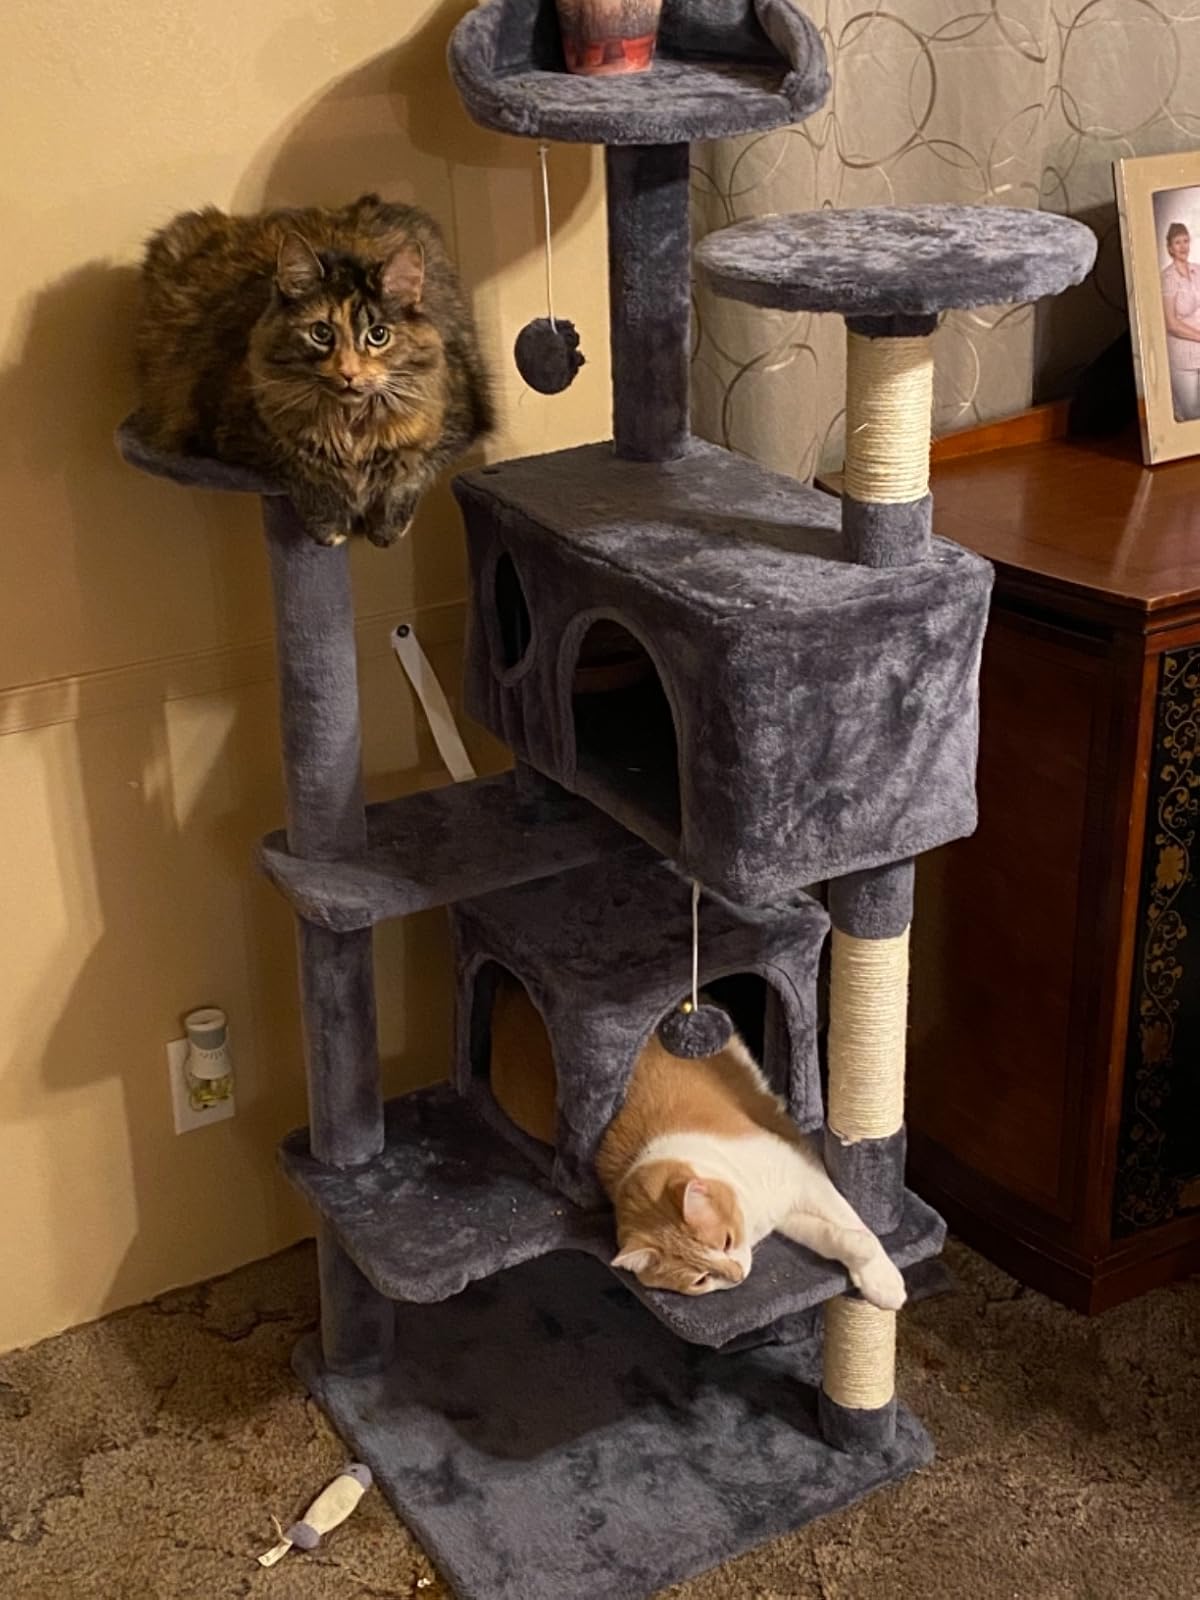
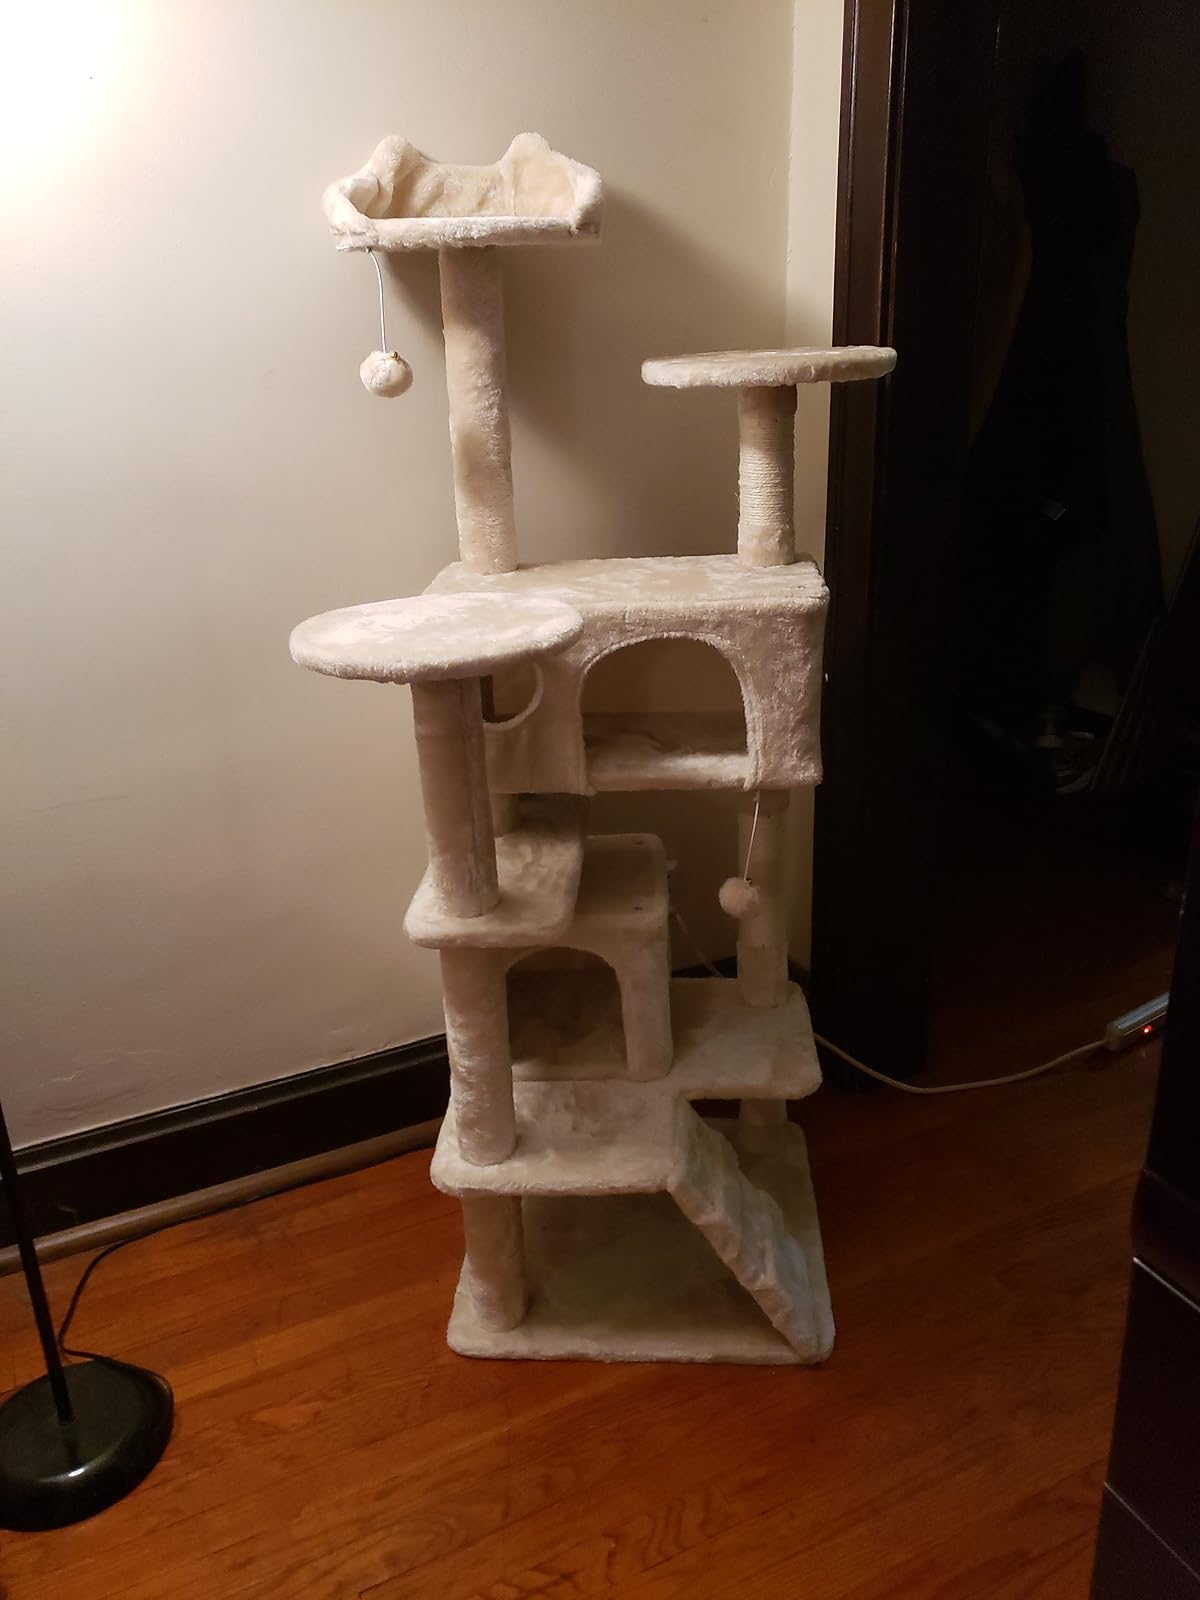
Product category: items_cat tree
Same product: no